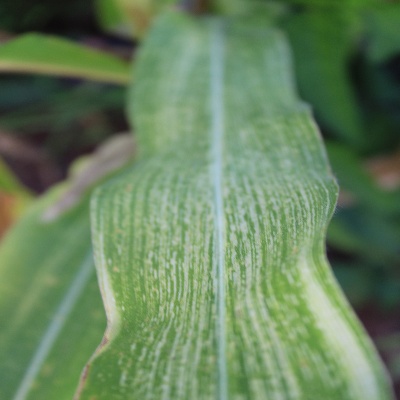
Crop: Maize
Condition: streak virus